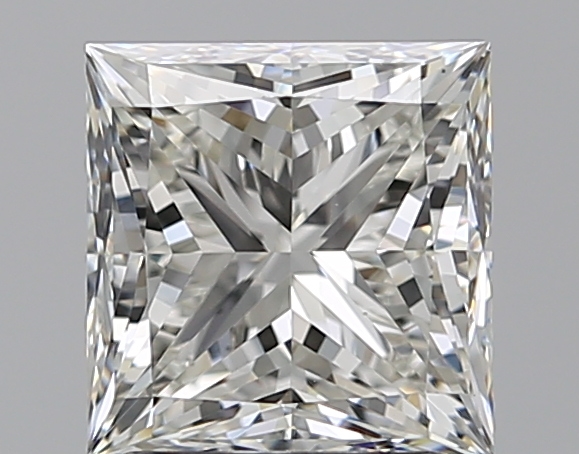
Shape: princess
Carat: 2.01
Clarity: VS1
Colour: I
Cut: EX
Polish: EX
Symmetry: EX
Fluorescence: F
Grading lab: GIA
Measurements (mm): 6.84 x 6.65 x 4.91